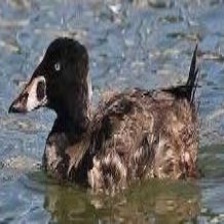
Species: SURF SCOTER
Scientific name: MELANITTA PERSPICILLATA
ImageNet parent category: drake